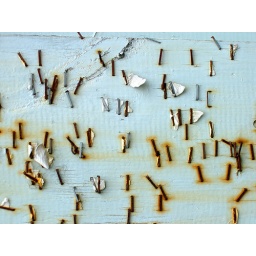
Old and new staples running around like living individuals on a light-blue wooden wall.